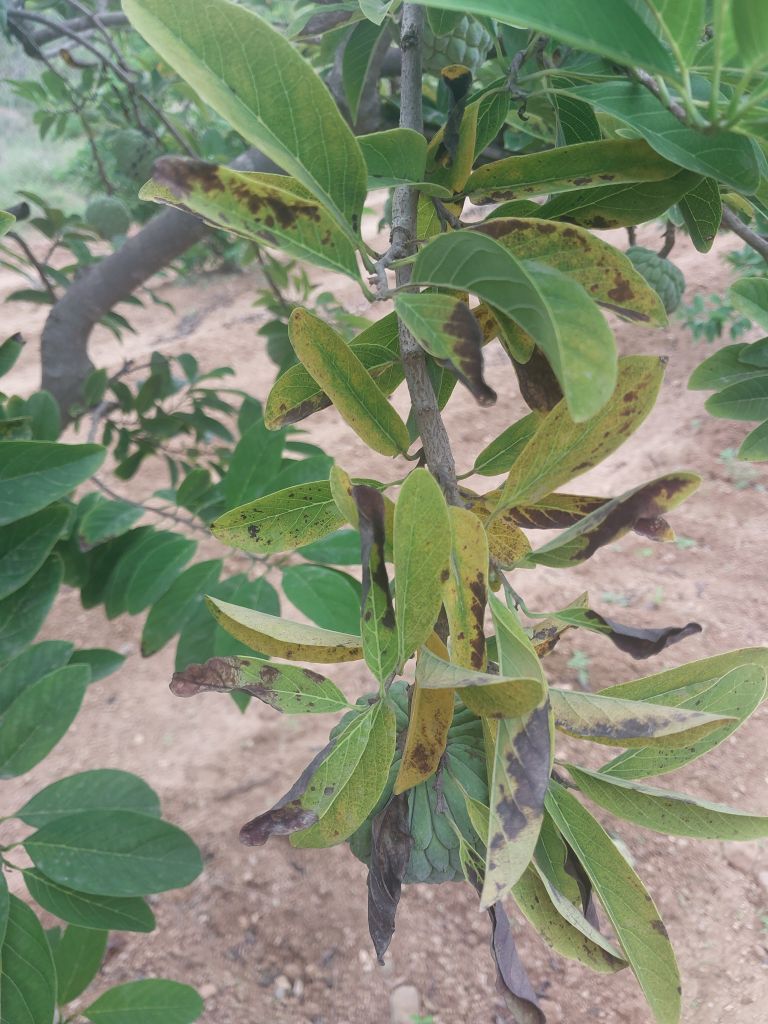
Disease label: Leaf spot on Leaves